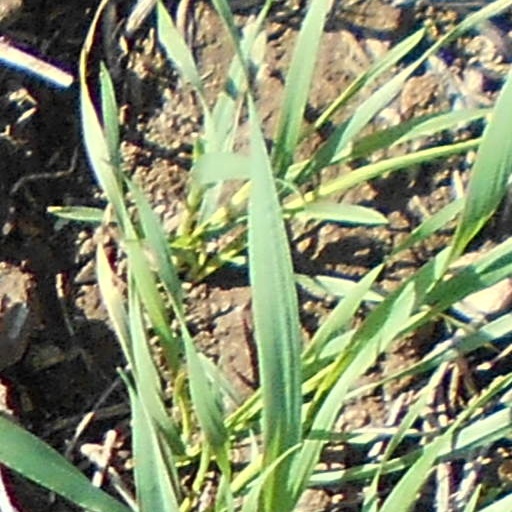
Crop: wheat